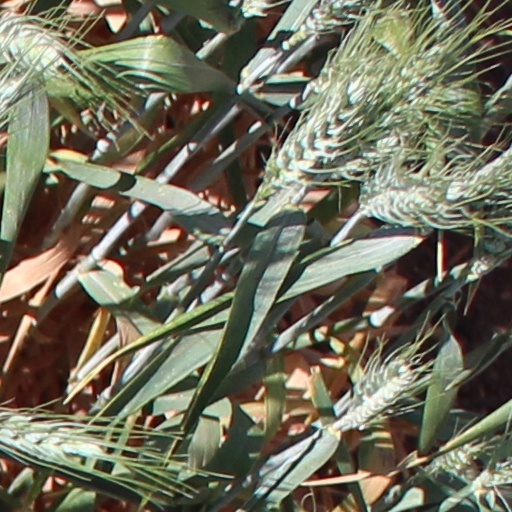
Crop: wheat